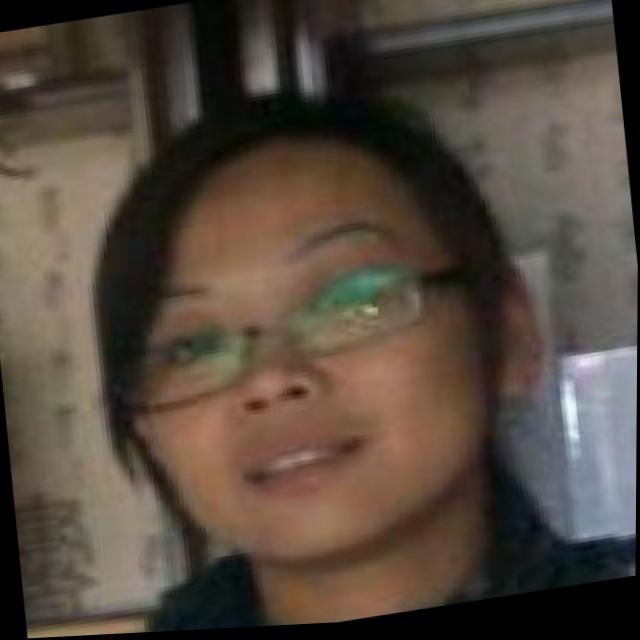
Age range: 21-44